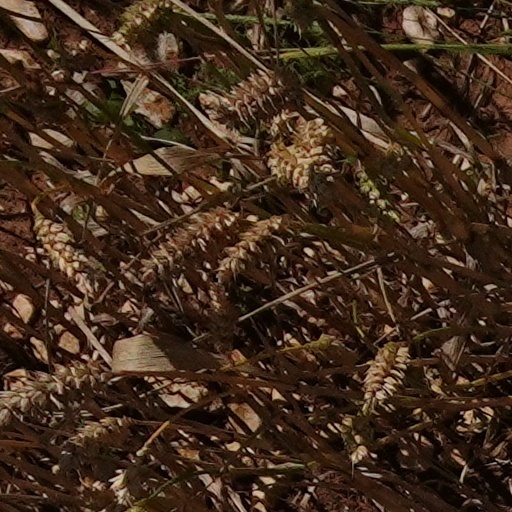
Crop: wheat